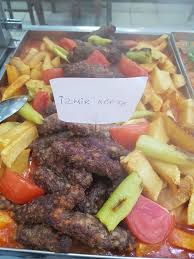
Yemek: izmir_kofte